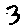
Label: 3